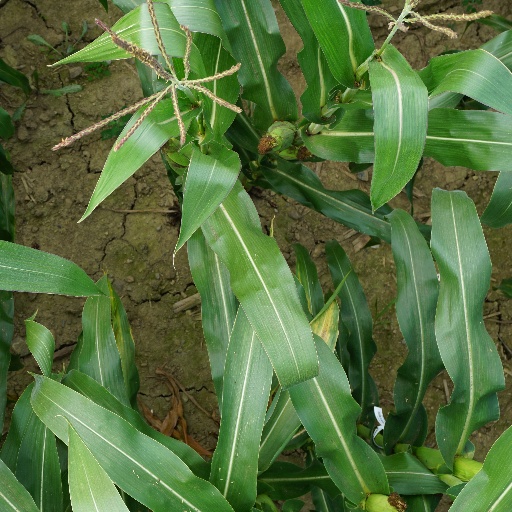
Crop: maize; corn